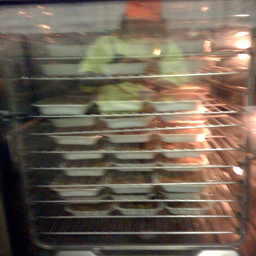
a bunch of food trays heating in an oven
Lots of food dishes are cooking in an industrial oven.
A food cart with trays of food on the shelves
A rack filled with trays of food in a kitchen.
A worker lines up the trays of food to keep warm.